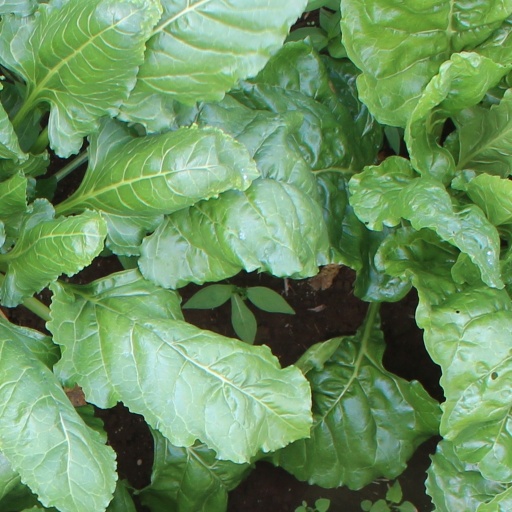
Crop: sugar beet